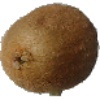
Label: kiwi